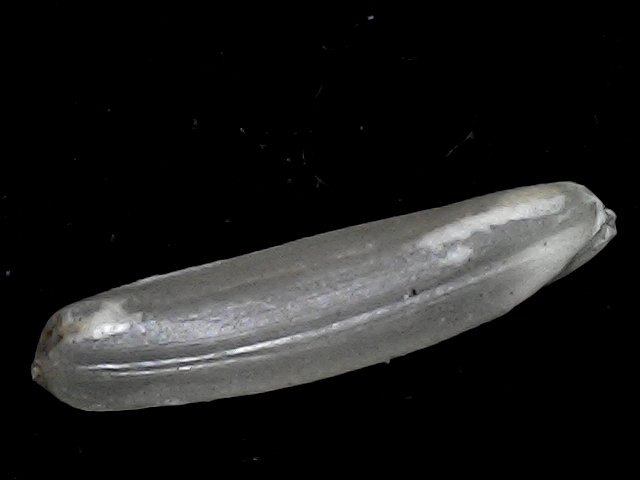
Rice variety: BD57